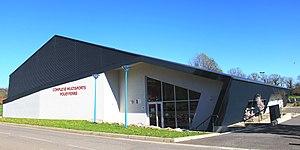
Gymnase de Poueyferré (Hautes-Pyrénées)
Poueyferré est une commune française située dans le département des Hautes-Pyrénées, en région Occitanie.